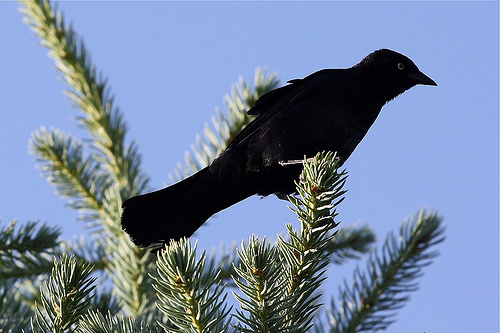
there is an all black bird with dark brown eyes.
bird has black body feathers, black breast feather, and black beakall black medium sized bird with white eyes and black pupilsthe bird is black all over with a very long flat tail and short beak.
this bird is black in color with a black beak, and black eye rings.
this bird is all black and has a very short beak.
this bird has wings that are black and has a black billthe bird is all black, medium length pointed beak, with grey feet.
this bird is all black and has a long, pointy beak.
this bird has wings that are black and has a thickbill
Species: Brewer Blackbird